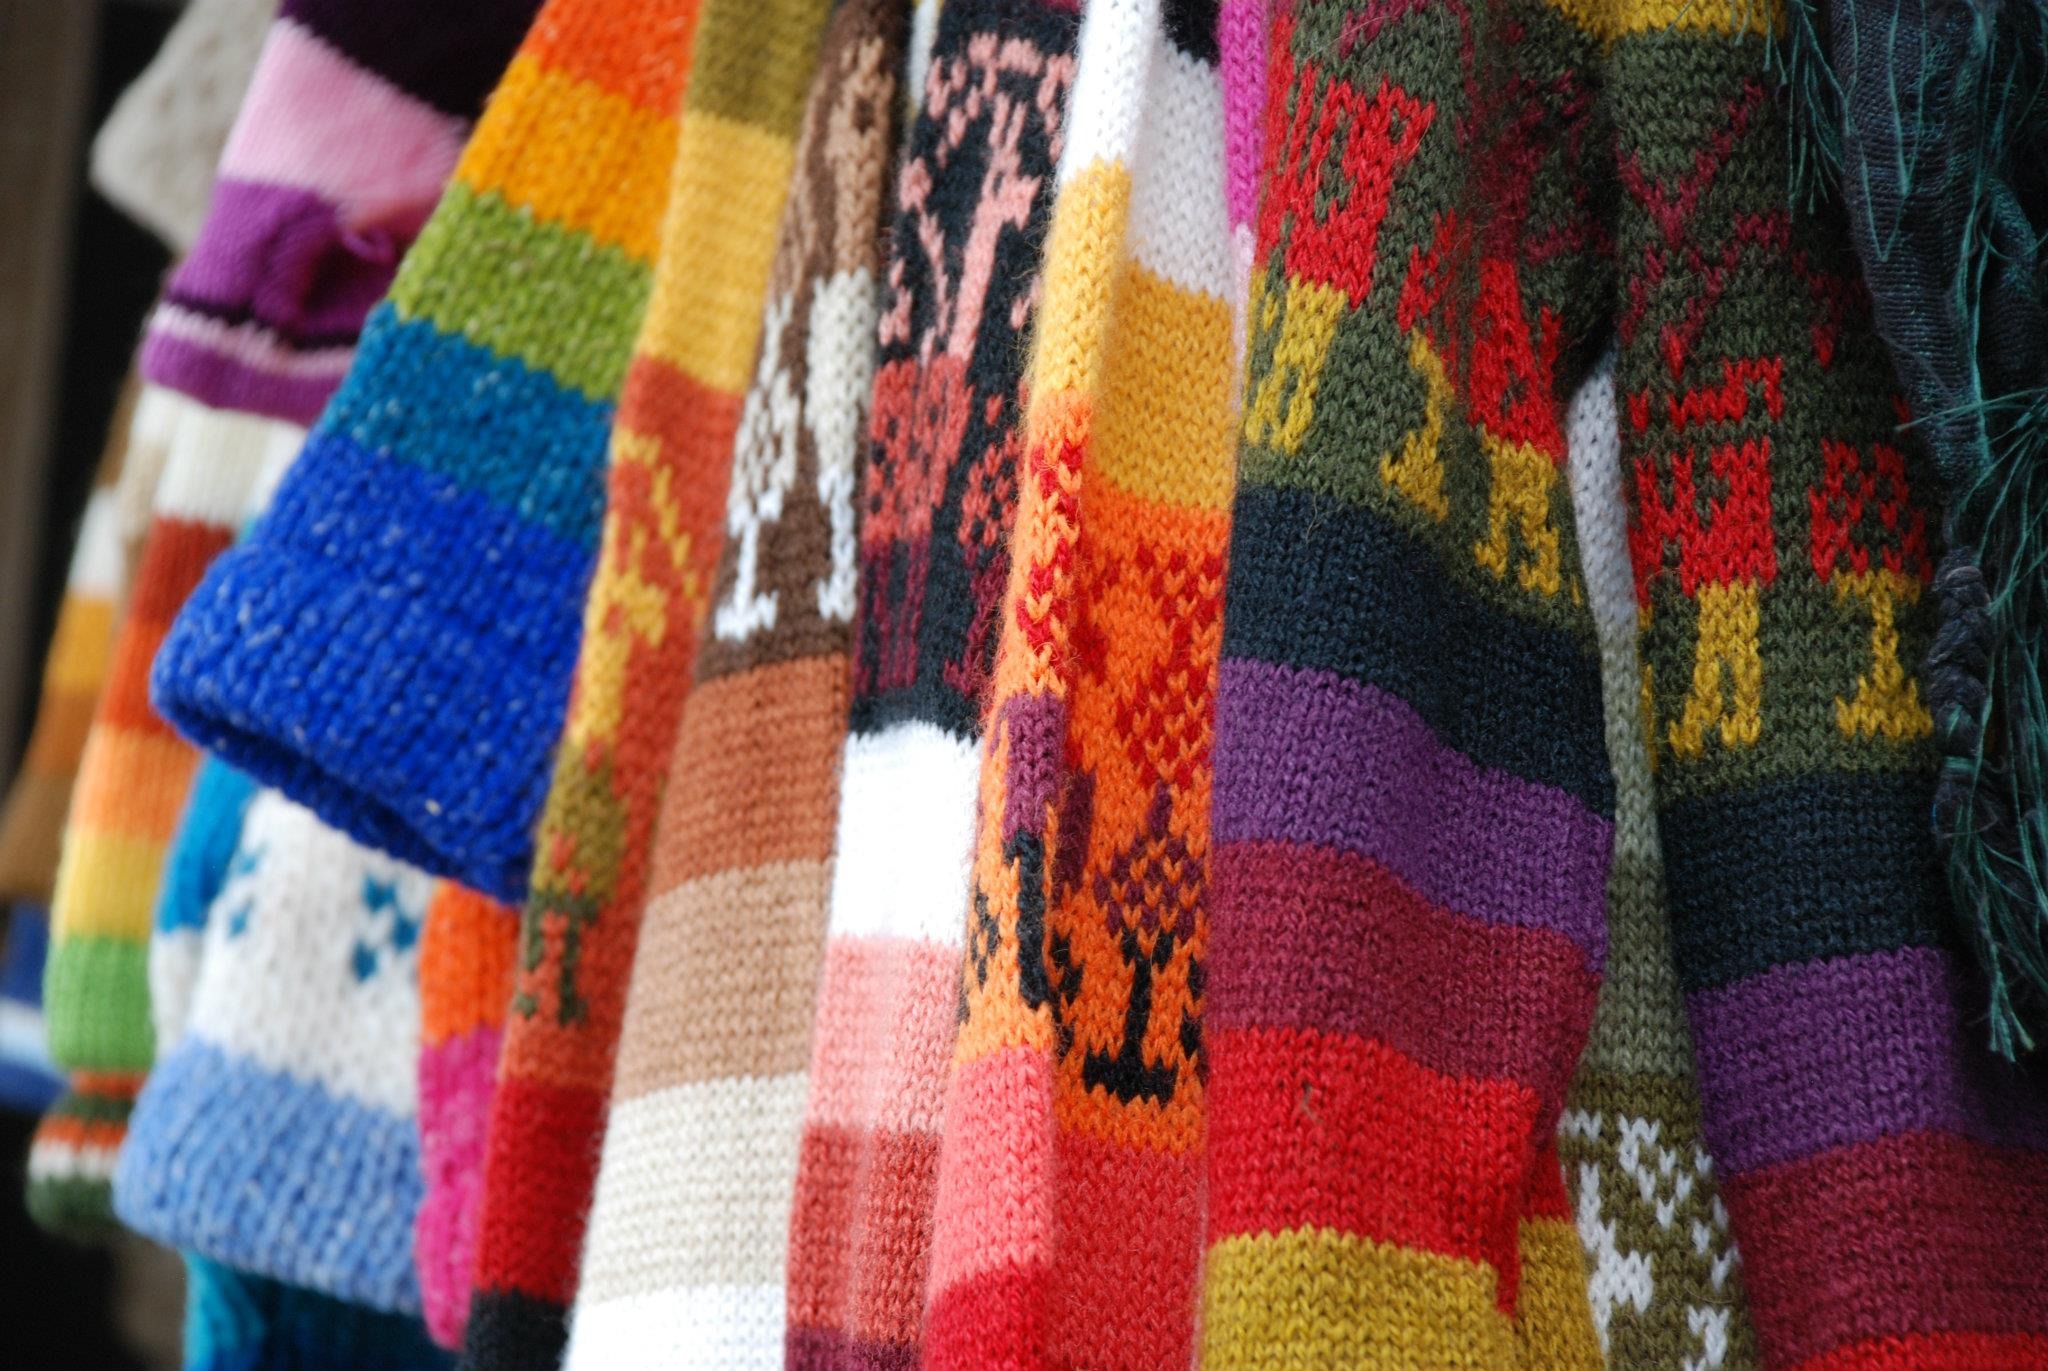
pattern, color, fashion, clothing, wool, scarf, material, sweater, thread, woolen, crochet, knitting, textile, art, culture, clothes, traditional, sweaters, fashion accessory